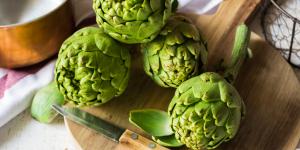
como cocer alcachofas